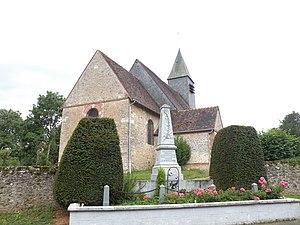
église Saint-Martin de Wambez
Wambez est une commune française située dans le département de l'Oise, en région Hauts-de-France.